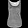
Label: T - shirt / top